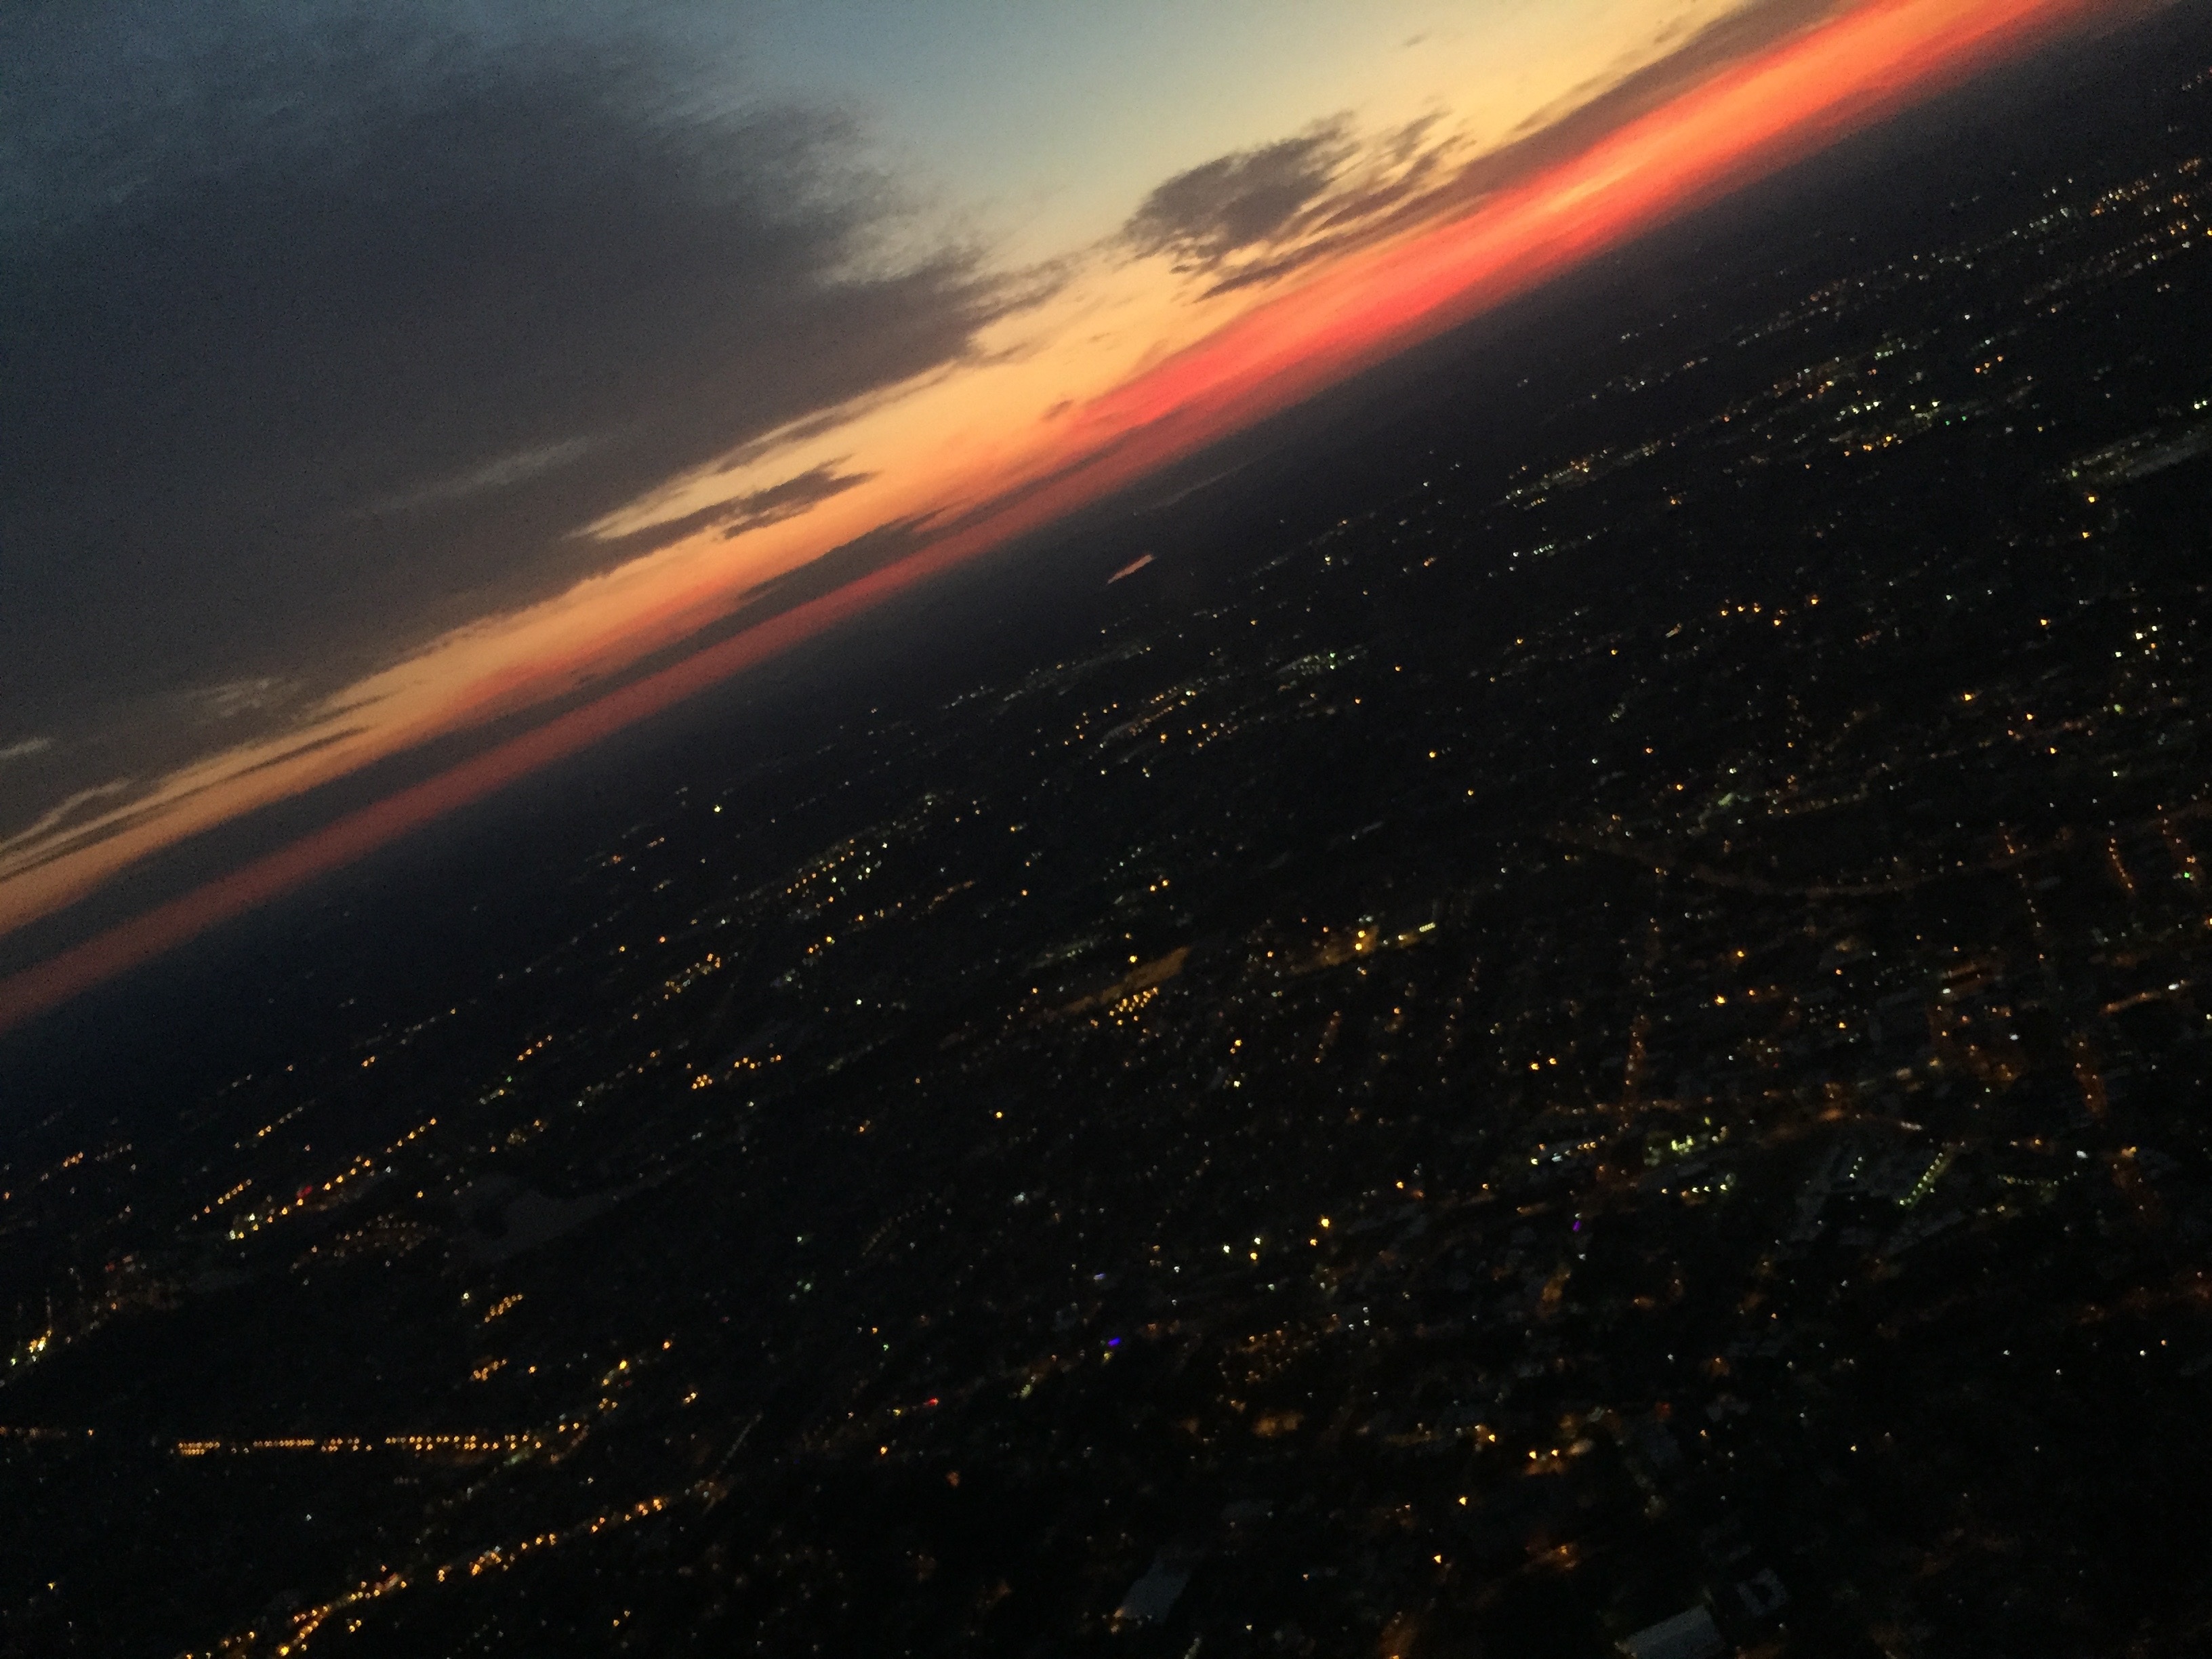
horizon, light, cloud, sky, sunrise, sunset, night, sunlight, morning, dawn, atmosphere, dusk, evening, reflection, darkness, afterglow, atmosphere of earth